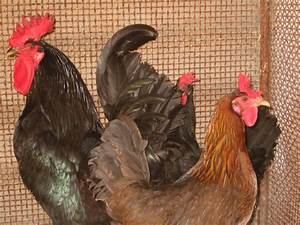
Label: chicken